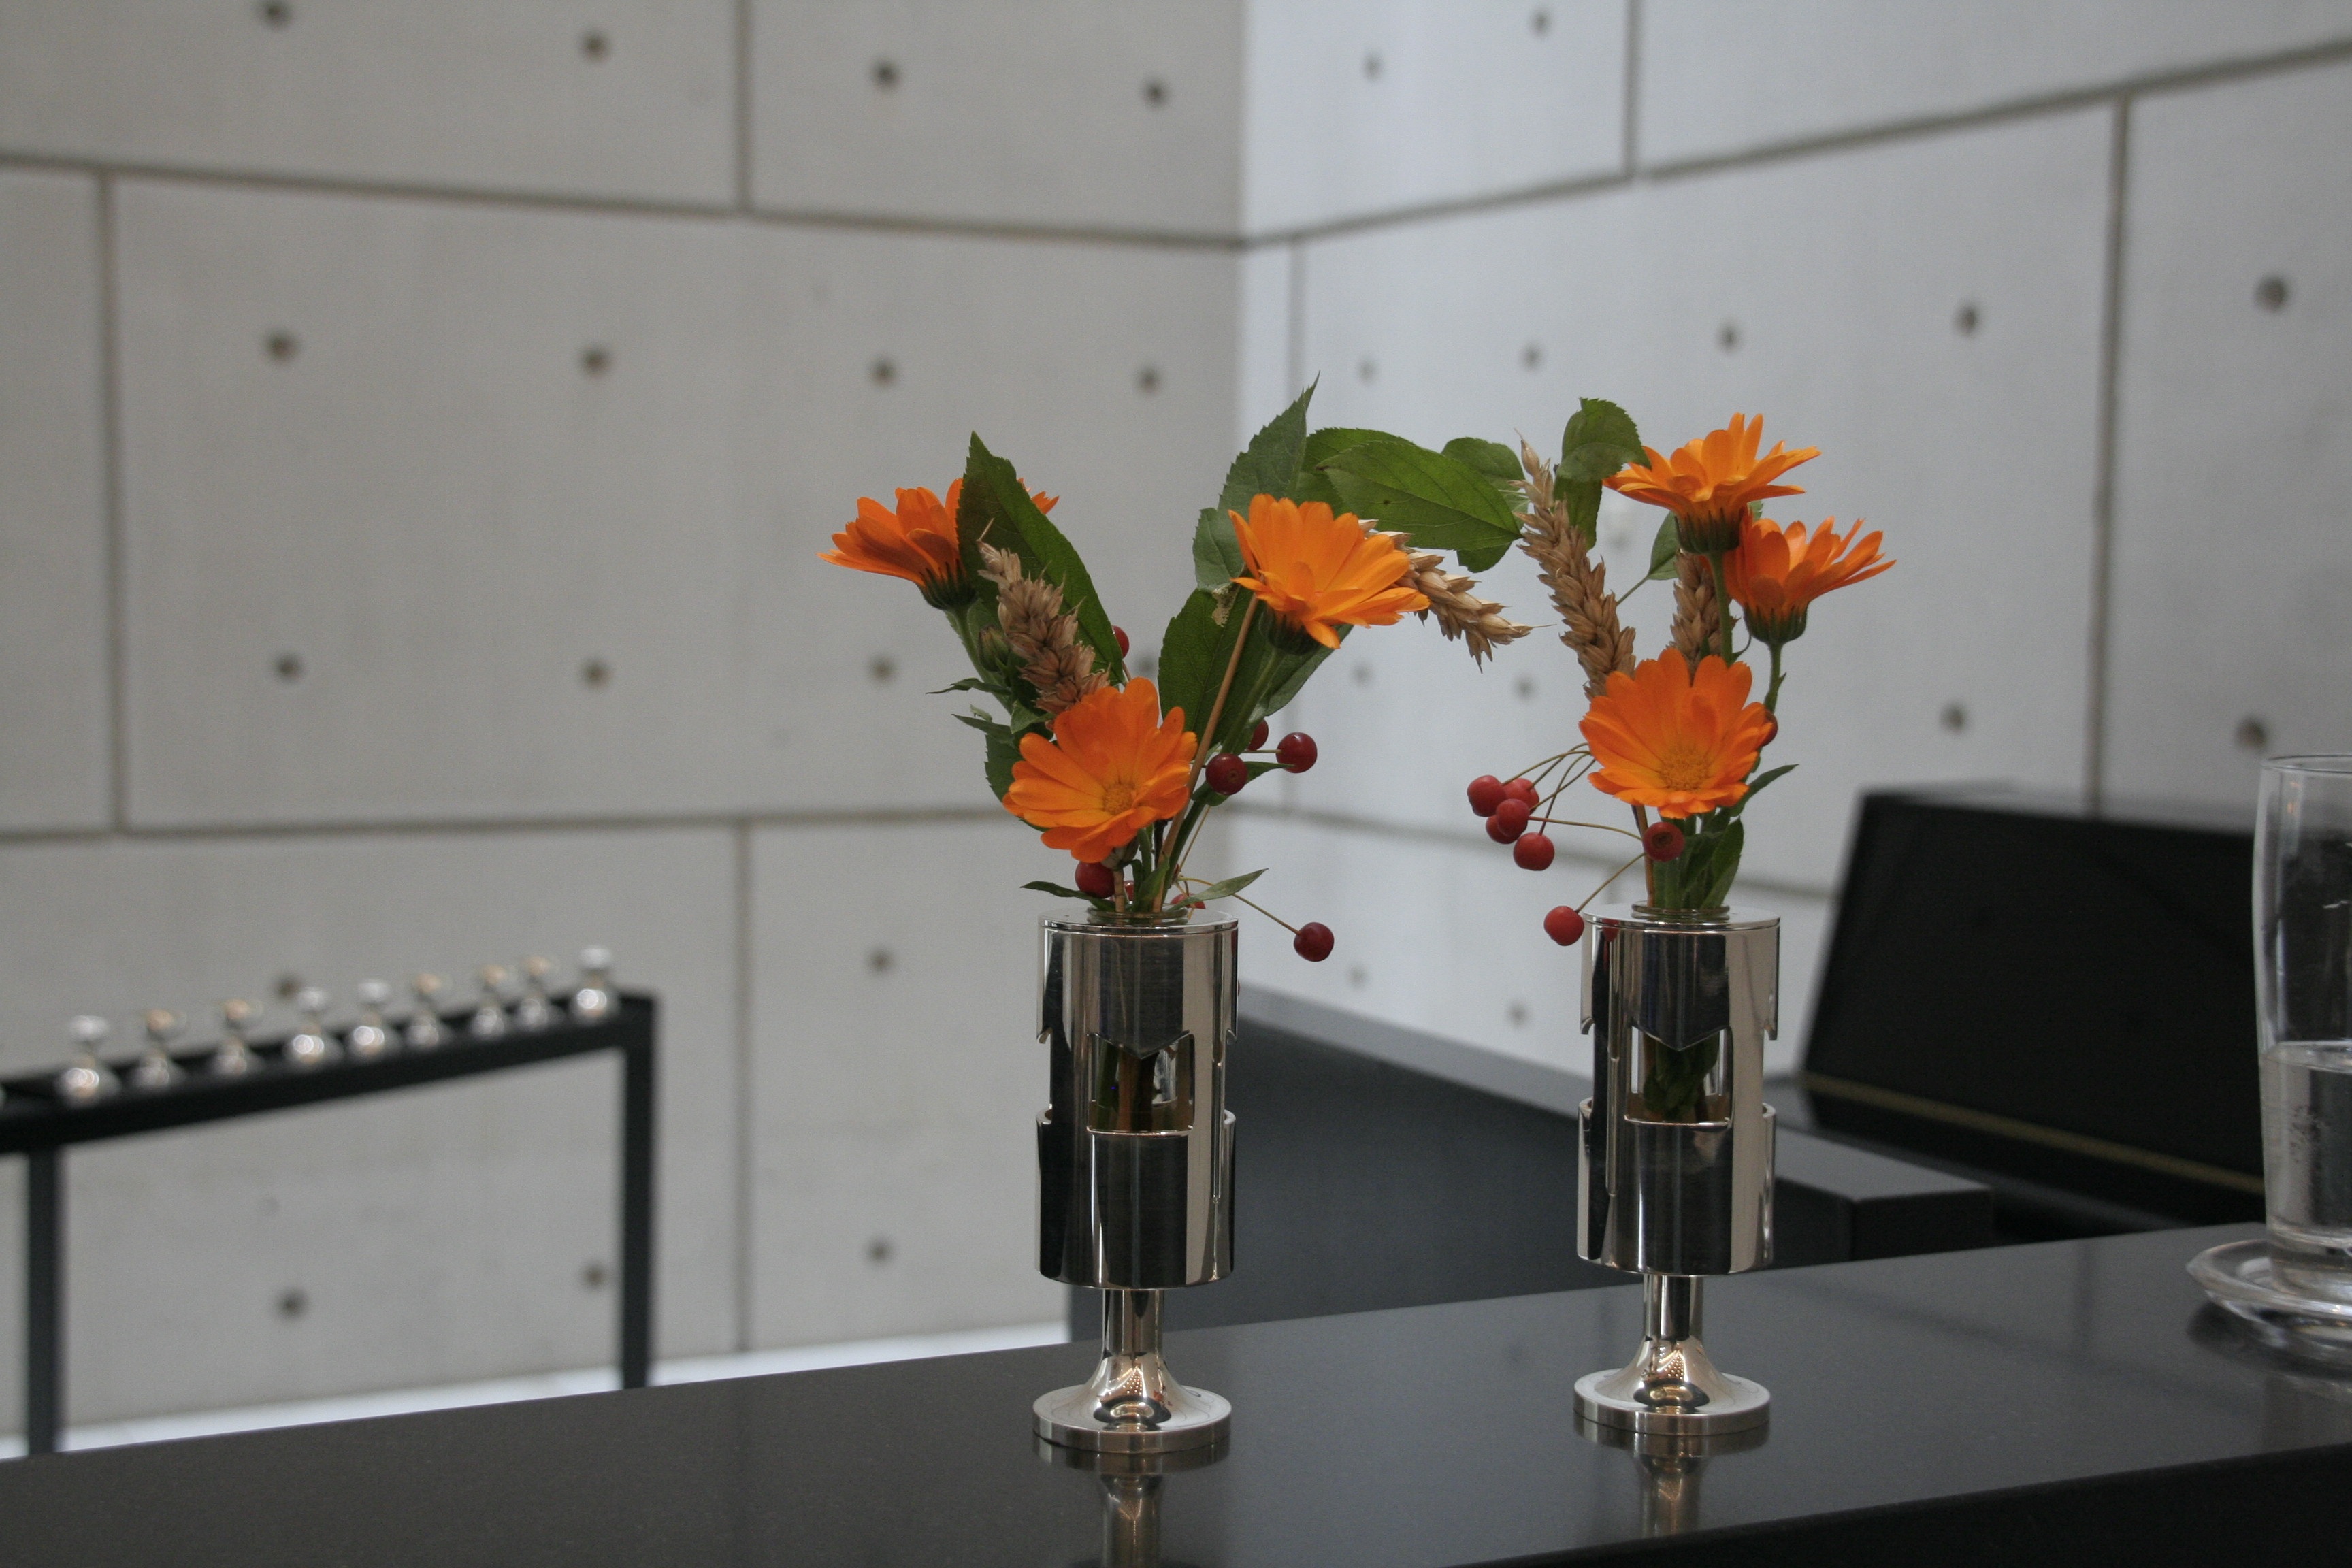
flower, glass, orange, harvest, flowers, art, floristry, ikebana, floral design, centrepiece, flower arranging